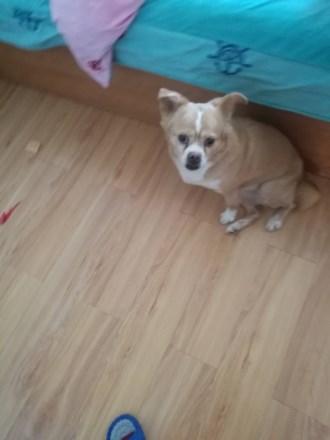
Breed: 3336-n000121-chinese_rural_dog